Sandra Warfield

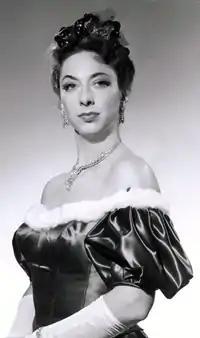
Sandra Warfield

Sandra Warfield (June 8, 1921 – June 29, 2009) was an American operatic mezzo-soprano who performed with New York City's Metropolitan Opera from the 1950s through the 1970s.